Stratford-upon-Avon

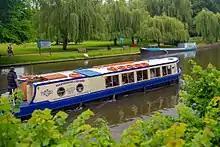
A boat tour of the Avon in a converted barge

Apart from the town centre, Maybird Shopping Park, usually referred to locally as "The Maybird Centre" or simply "The Maybird", is a large shopping centre situated on Birmingham Road, approximately a five-minute drive from the town centre. The Rosebird Centre is a much smaller shopping centre located on Shipston Road, consisting of Waitrose, a pet shop, a drive-thru Costa Coffee and a pharmacy/GP surgery. Bell Court Shopping Centre is in the centre of the town with entrances from Wood St, Ely St, High St & Rother Street. it has several restaurants and shopping offers.